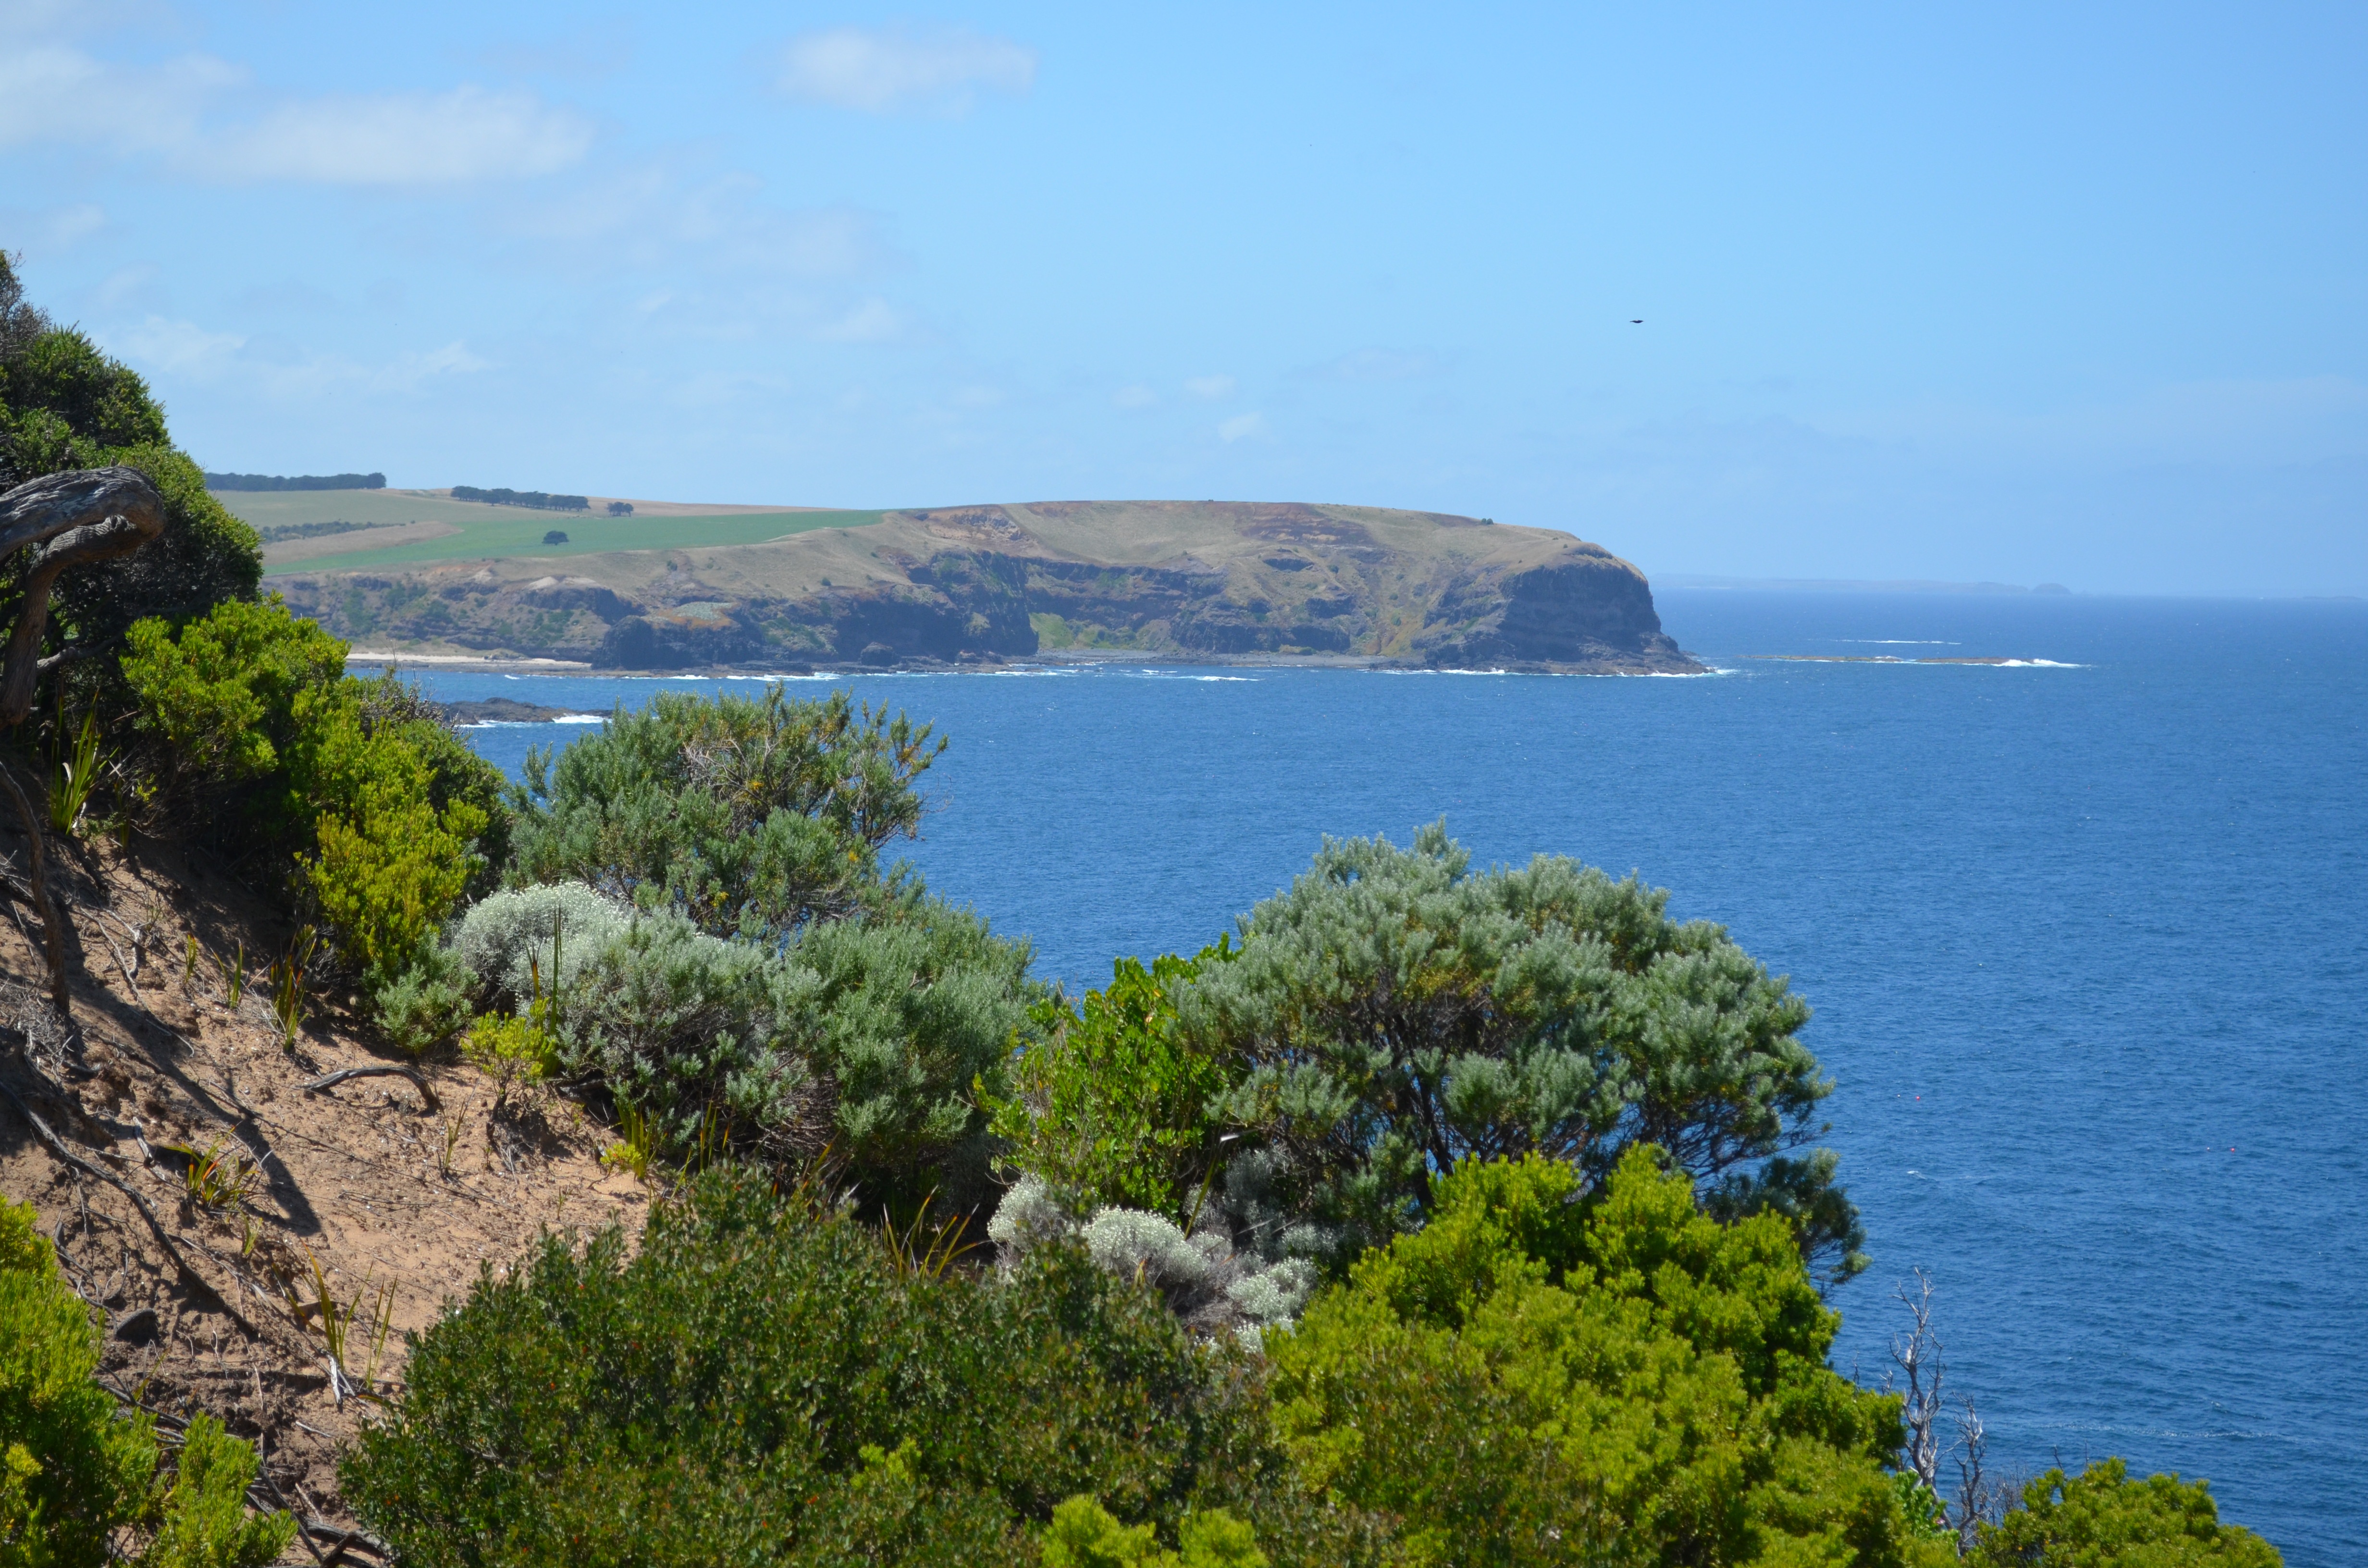
sea, coast, nature, ocean, shore, vacation, coastline, cliff, cove, seascape, bay, terrain, body of water, australia, south, victoria, melbourne, loch, cape, islet, landform, geographical feature, promontory